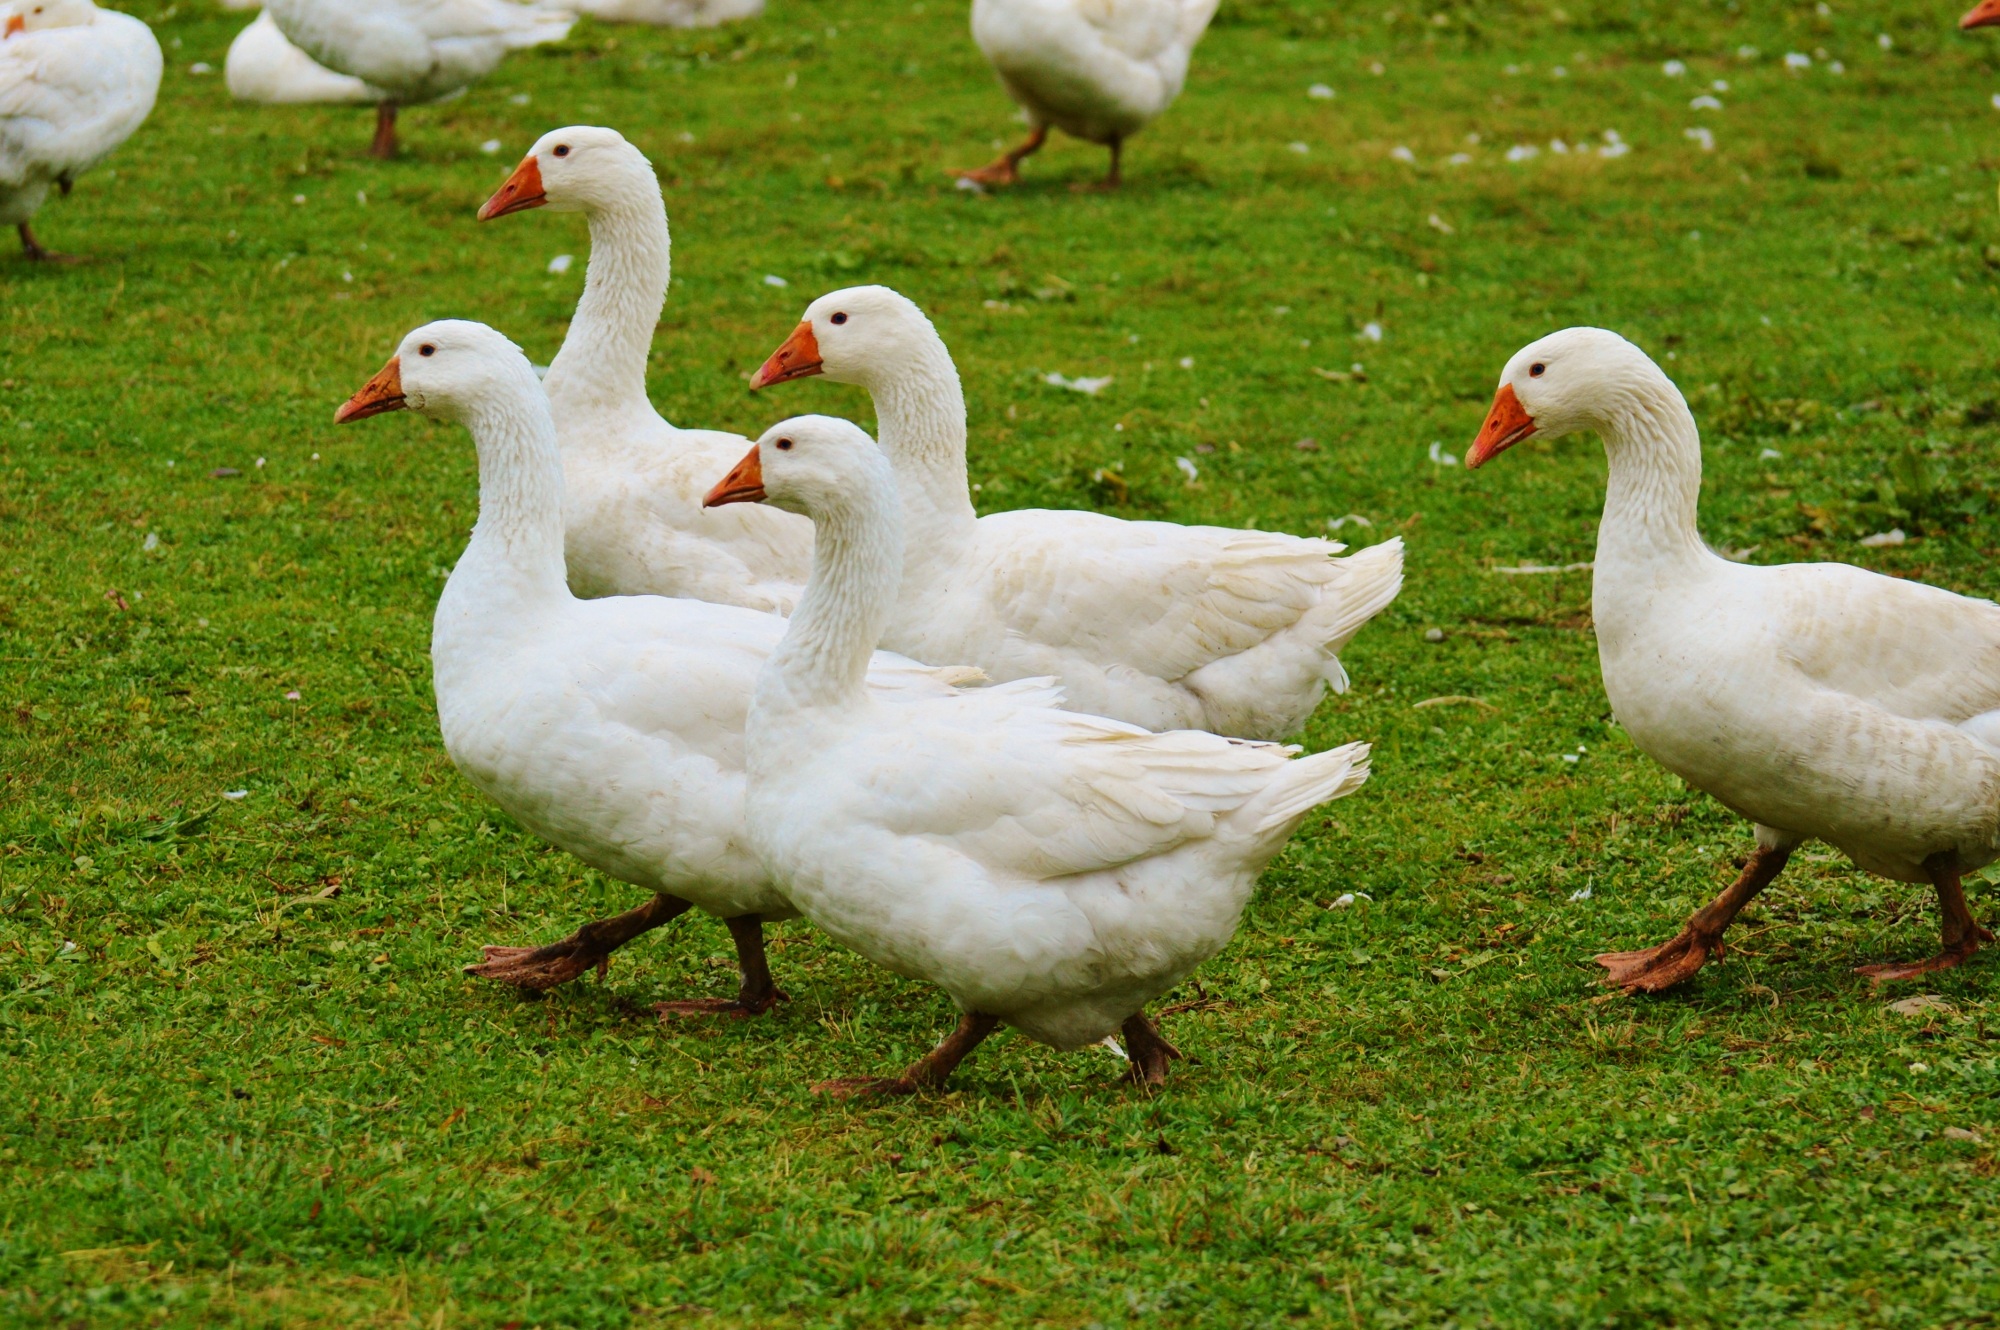
nature, bird, group, white, farm, meadow, animal, cute, wildlife, beak, livestock, fauna, plumage, poultry, duck, goose, geese, vertebrate, bill, waterfowl, water bird, goose meadow, domestic goose, ducks geese and swans